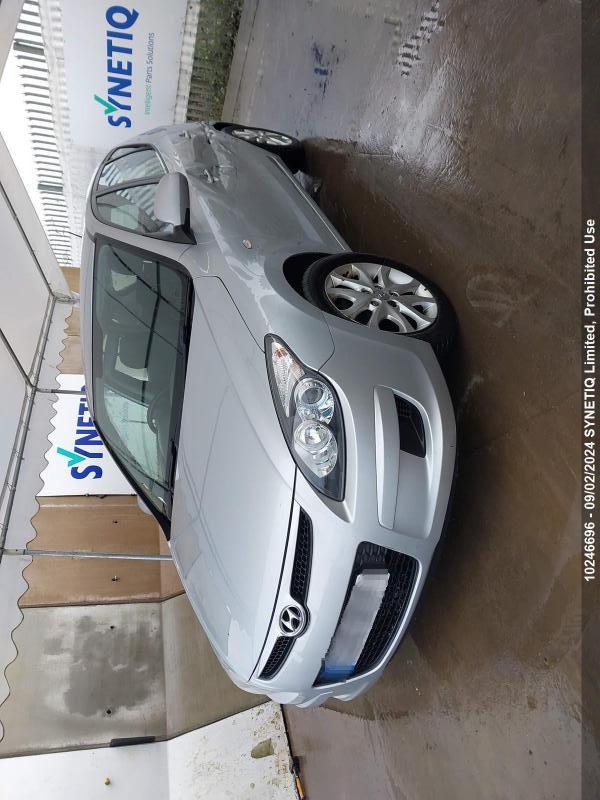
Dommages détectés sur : plaque d'immatriculation avant, porte avant gauche, porte arrière gauche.
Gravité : majeur